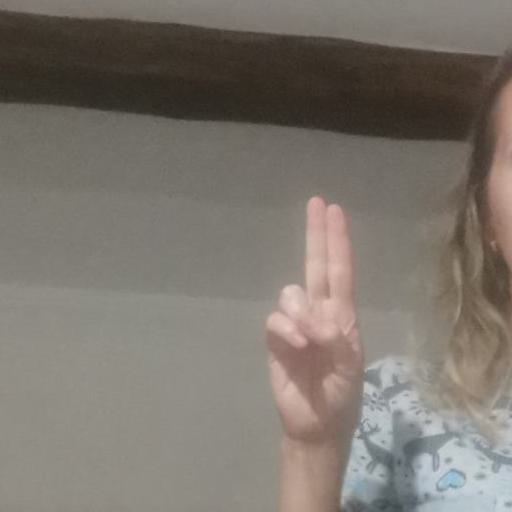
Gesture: two_up